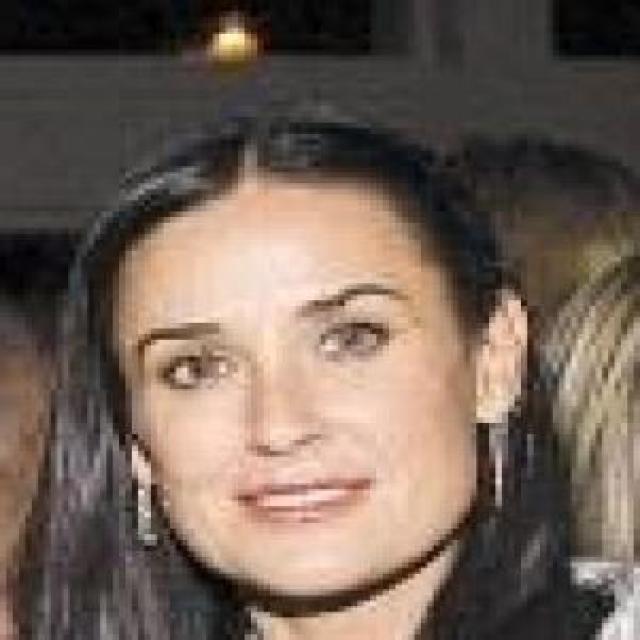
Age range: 21-44